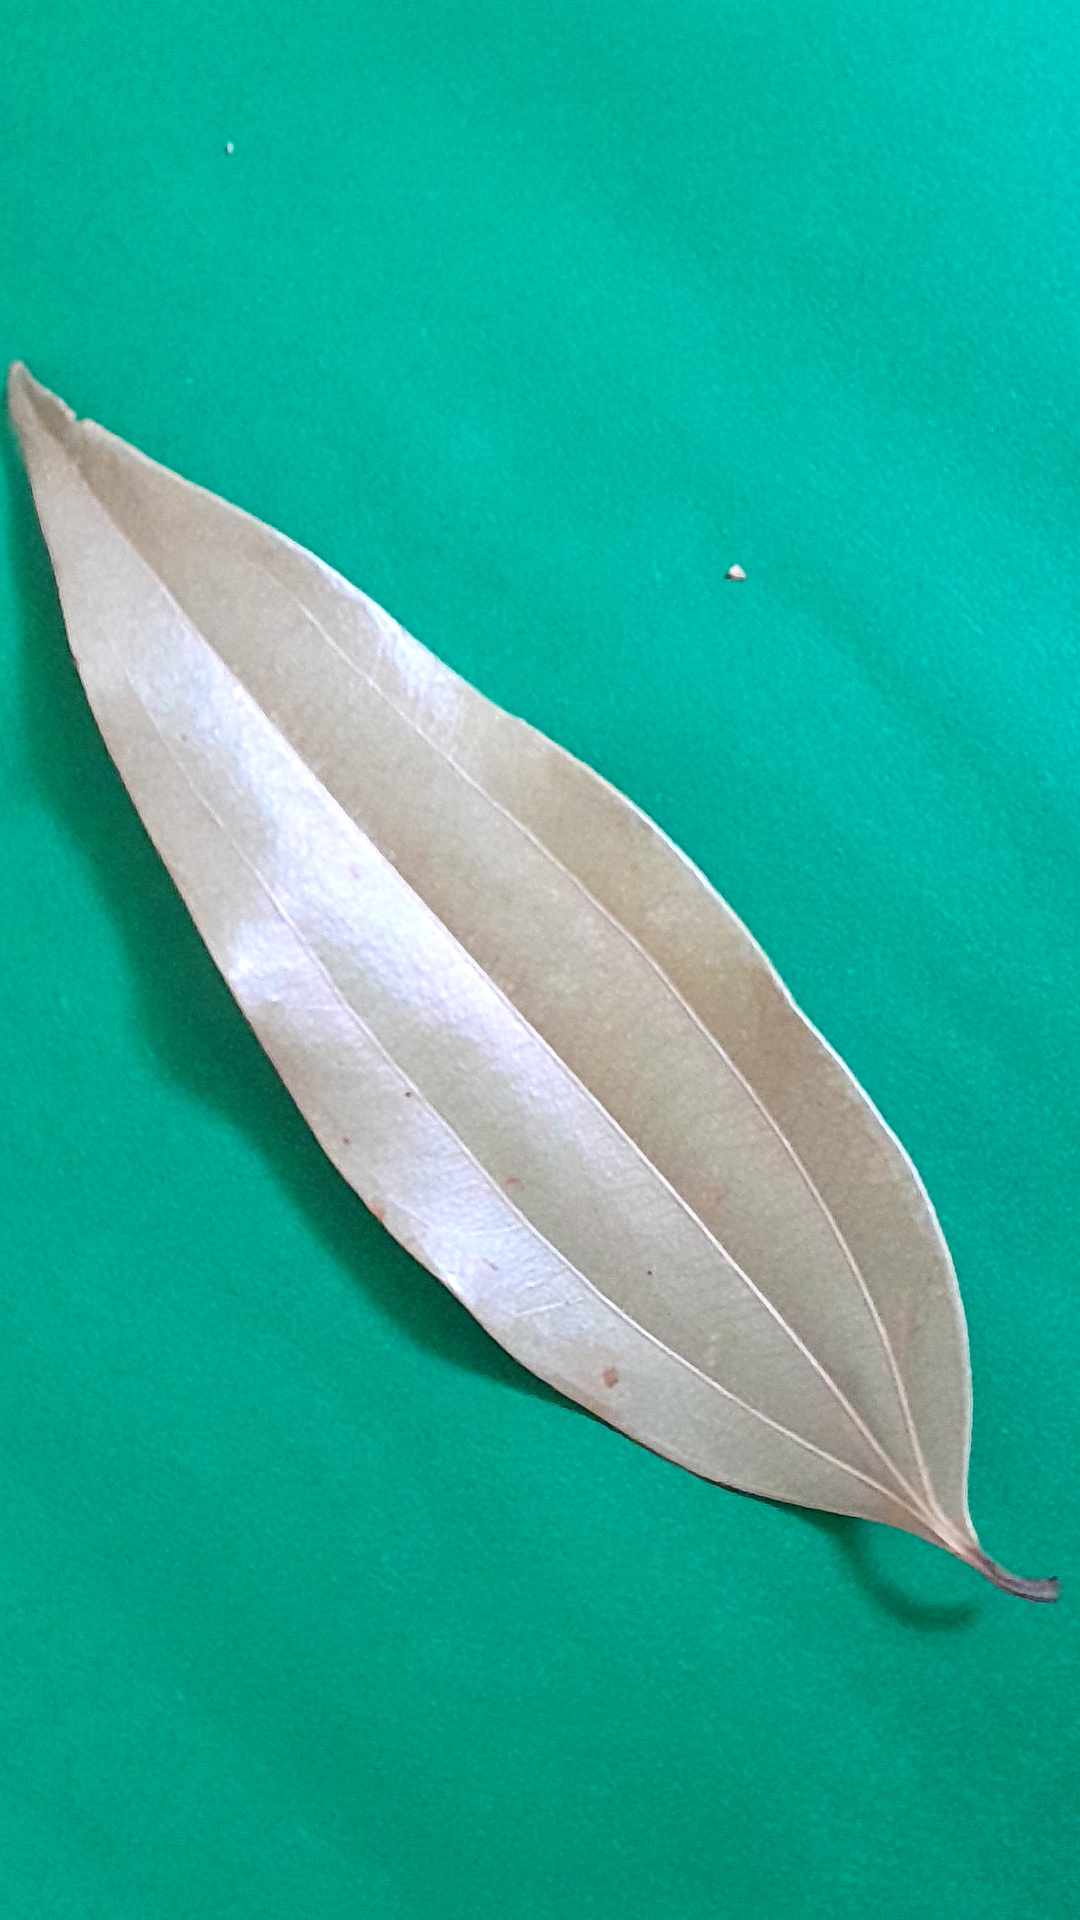
Label: Dry Leaf